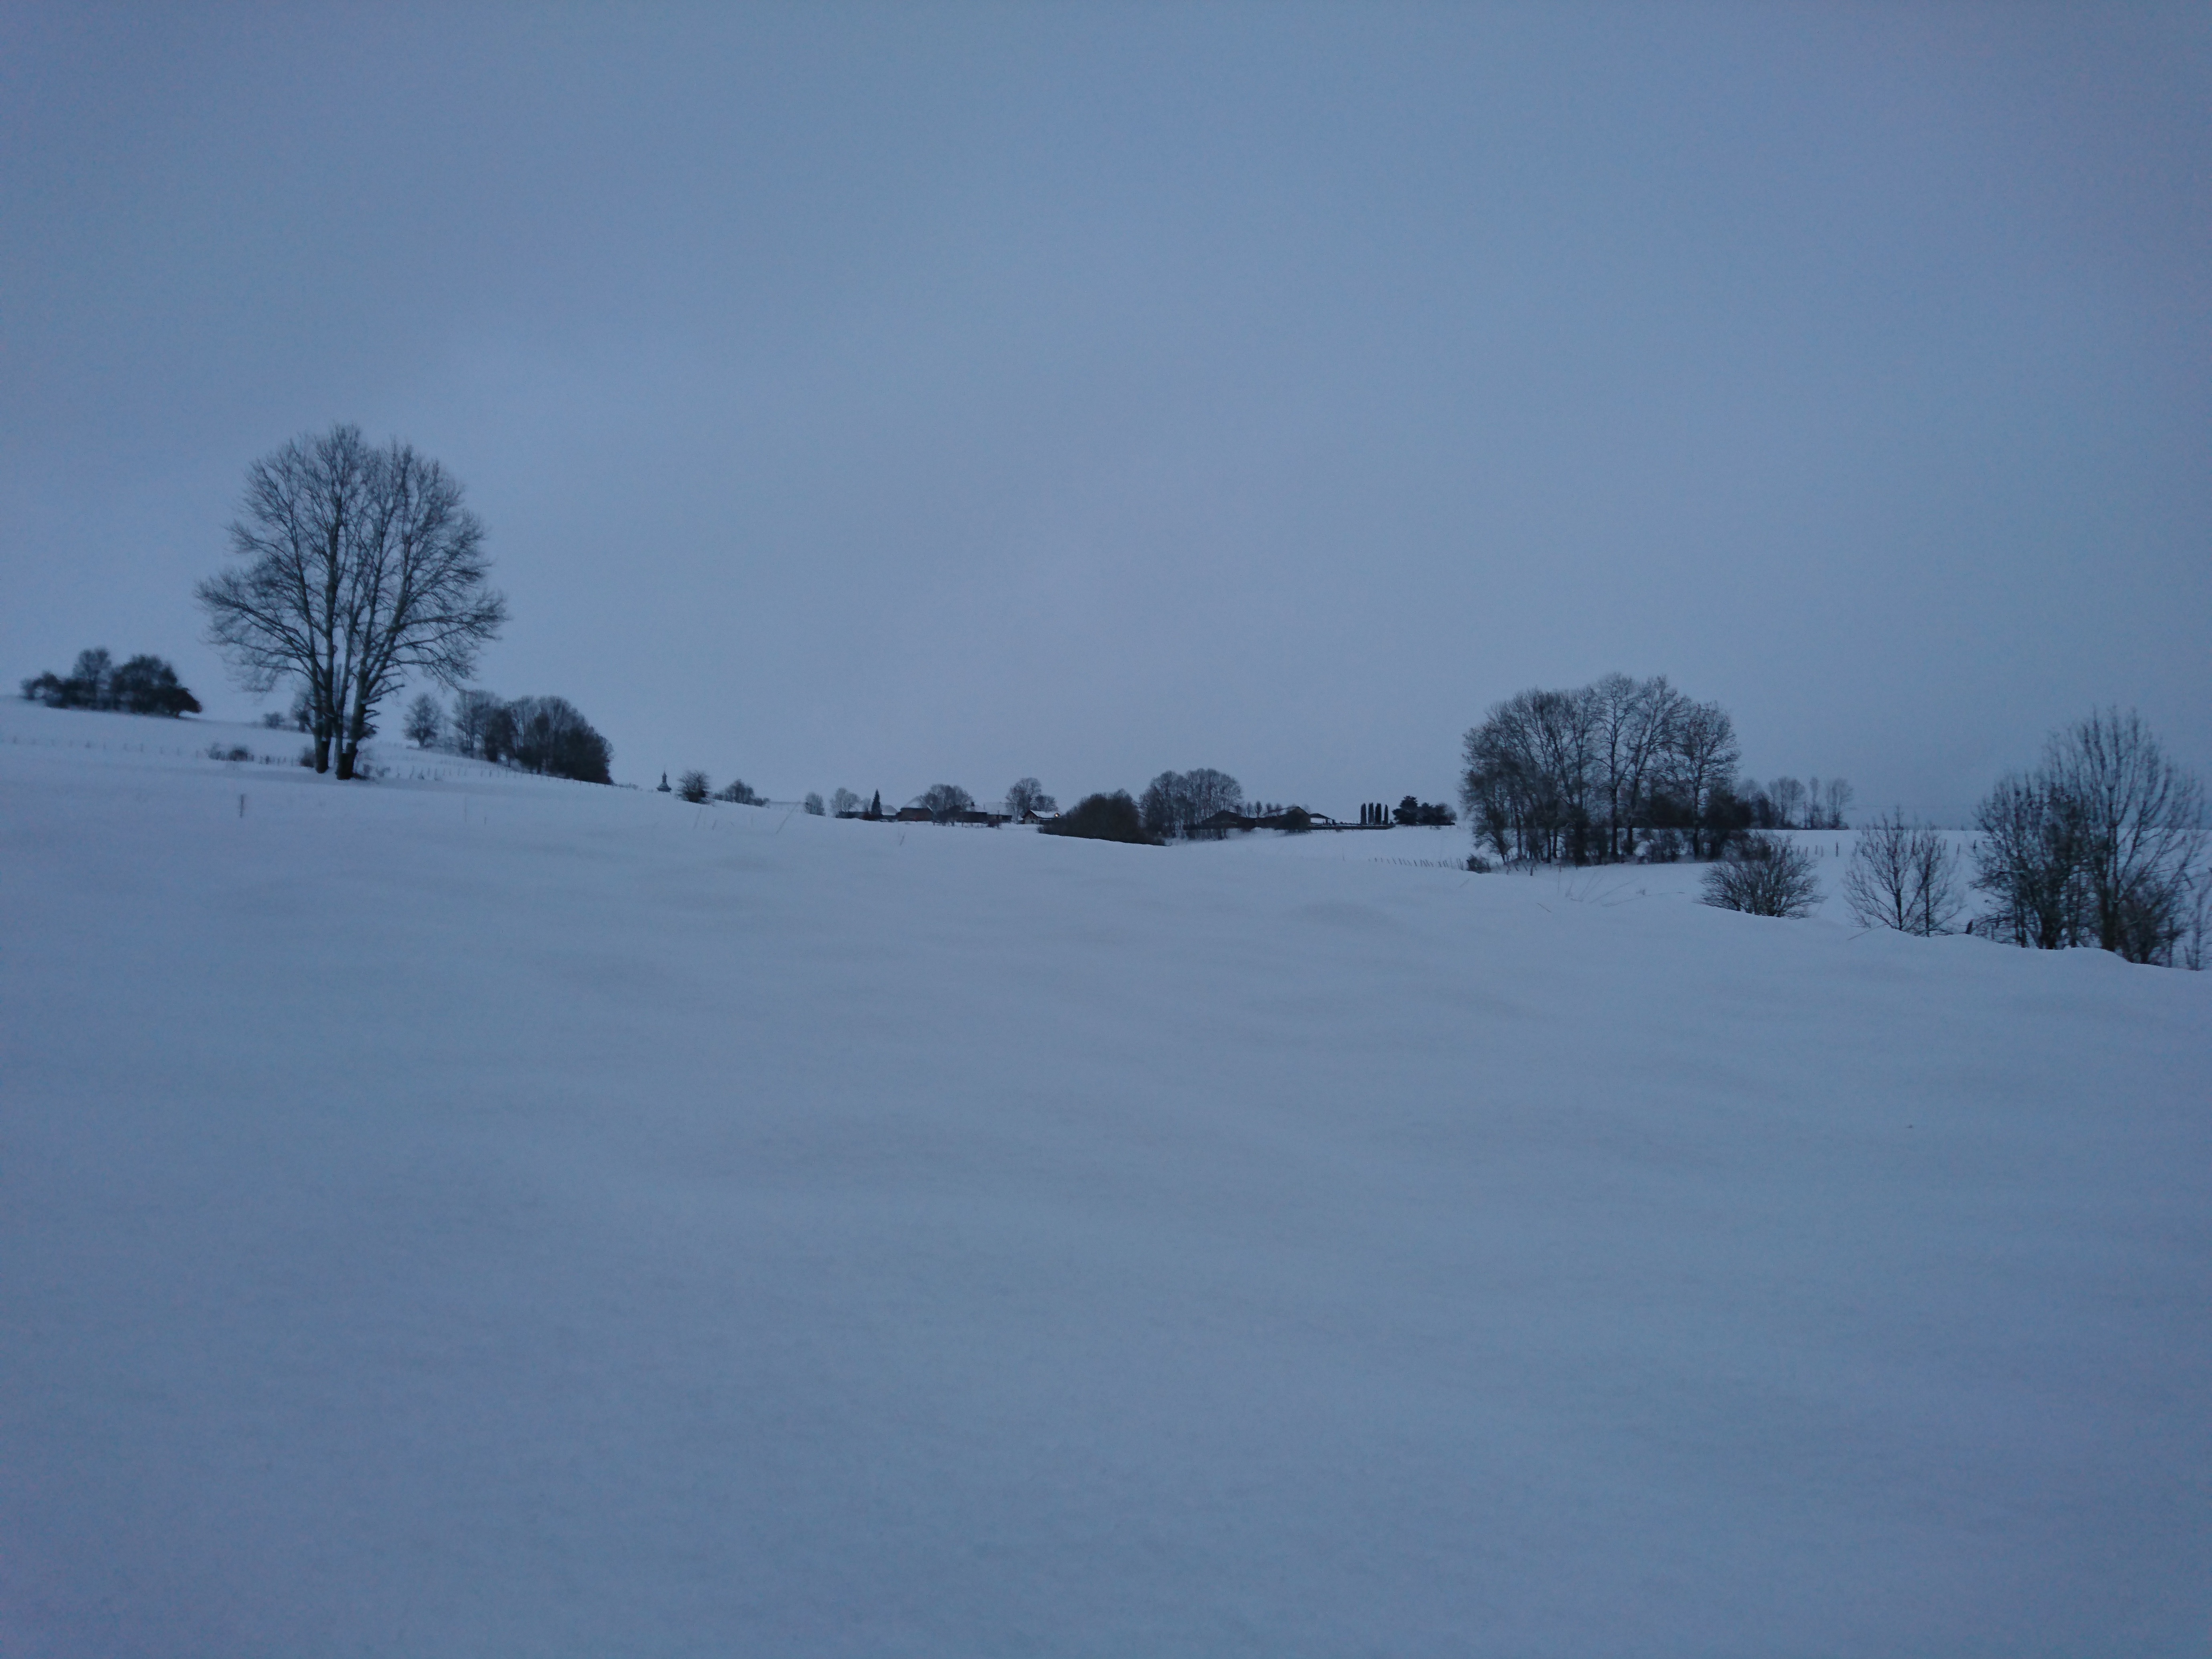
mountain, snow, winter, weather, season, blizzard, freezing